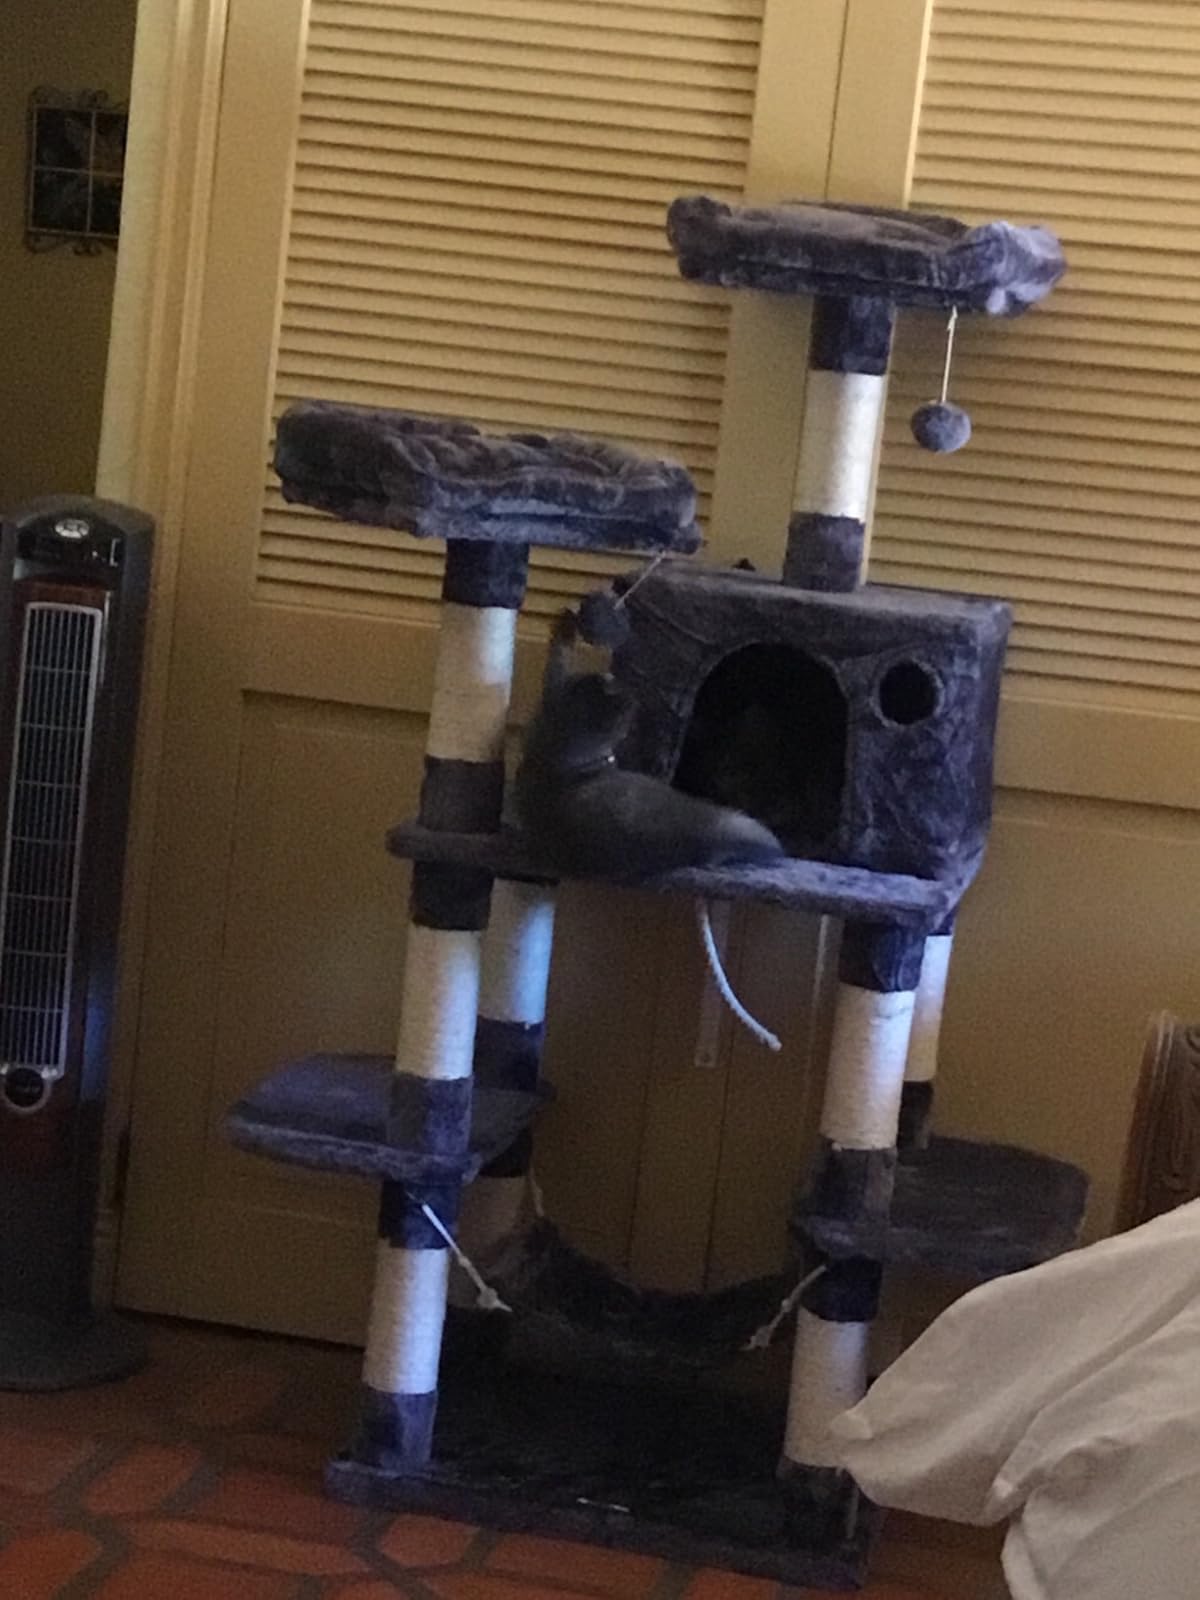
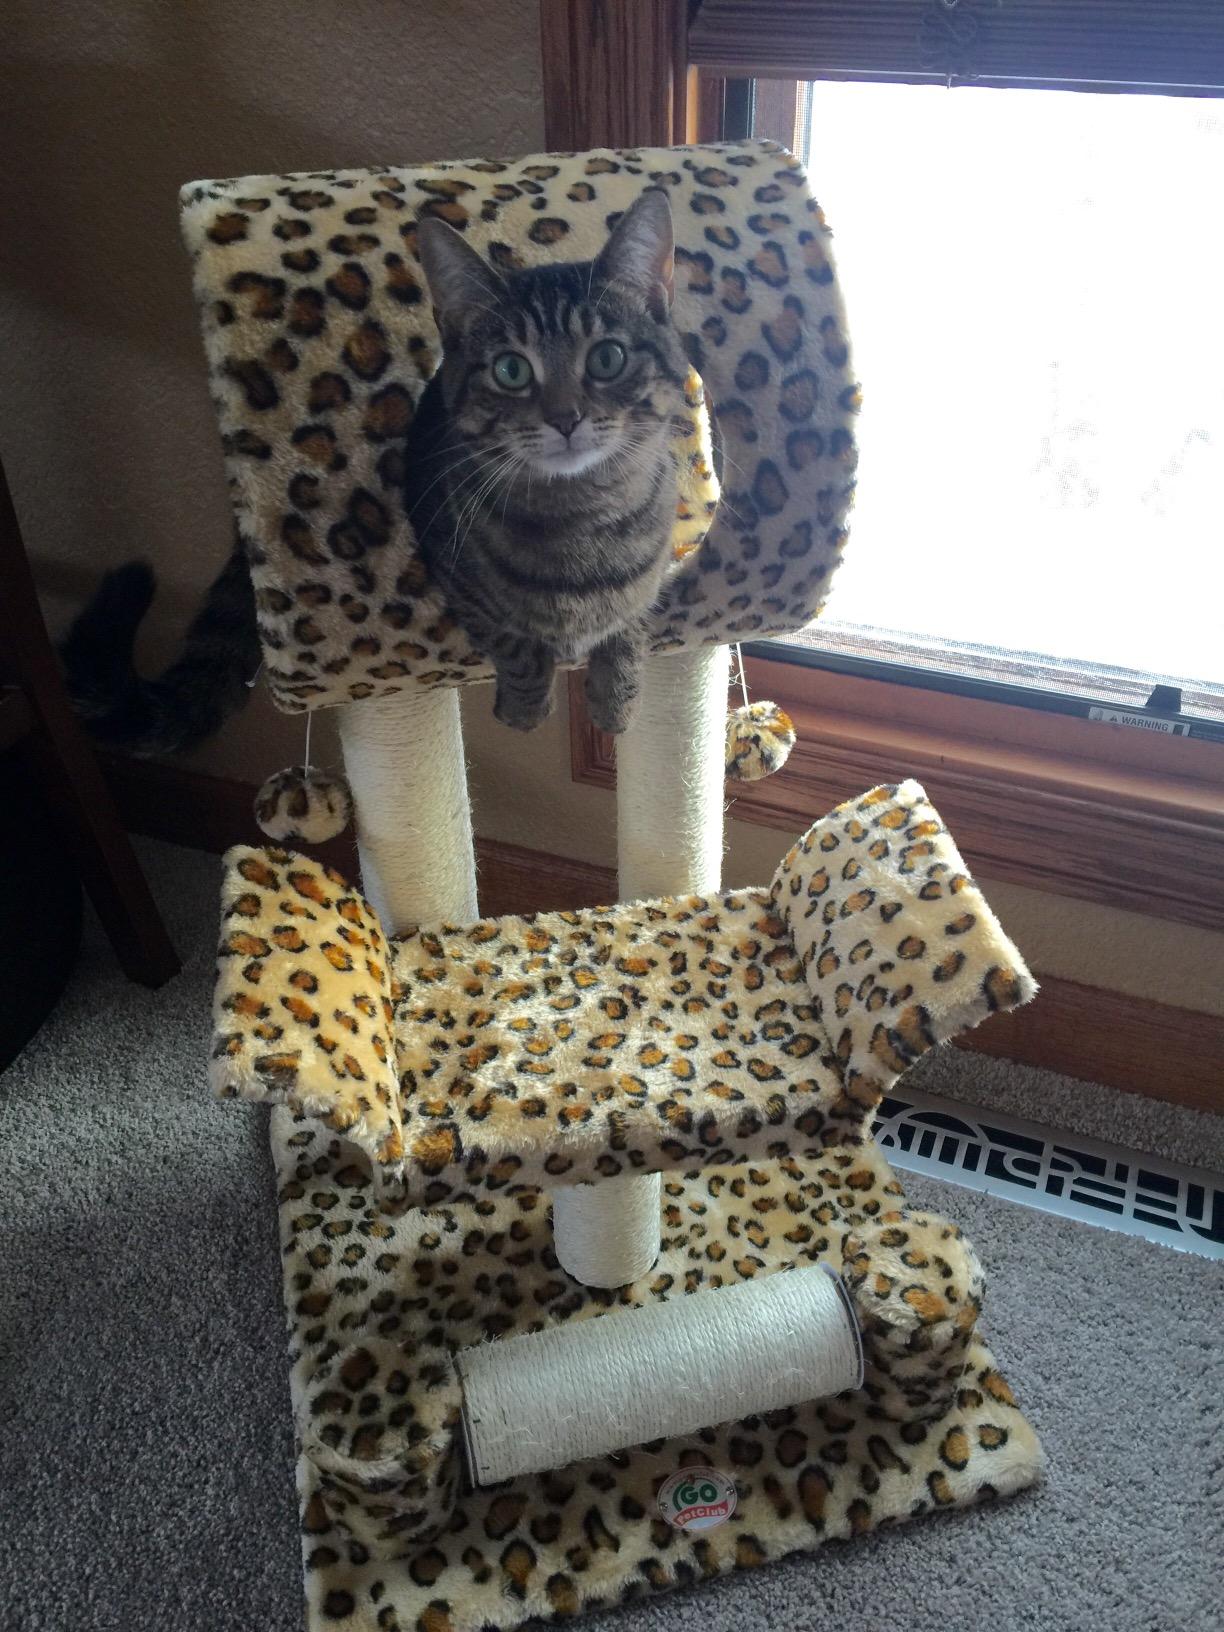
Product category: items_cat tree
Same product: no